Fr. Mapeera and Brother Amansi monument in Uganda

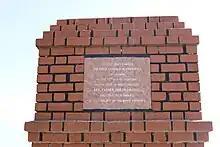
Words of the Mapeera and Amansi monument

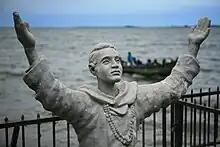
Monument of Fr. Mapeera

The Fr. Mapeera and Brother Amansi monument in Entebbe, Uganda, was constructed by the Missionaries of Africa in the memory of Rev. Fr. Siméon Lourdel Marpel (aka Mapeera) and Brother Amansi, who were among the pioneer White Fathers who came to Uganda on 17 February 1879 and spread Christianity in Uganda. The monument depicts two missionaries dressed in white and kneeling while praying. It is located at the Kigungu landing site by Kigungu Catholic Church, behind Entebbe International Airport in Wakiso District.